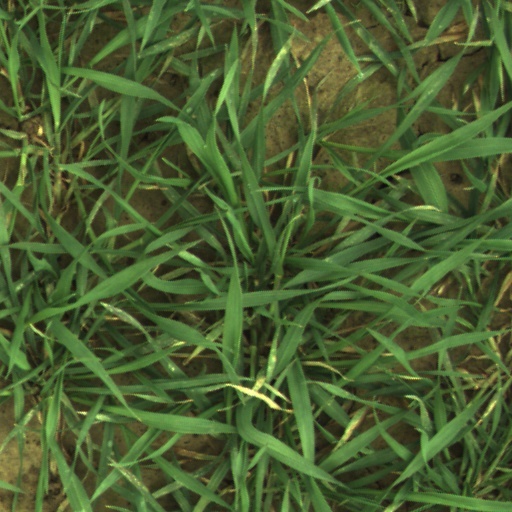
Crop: wheat